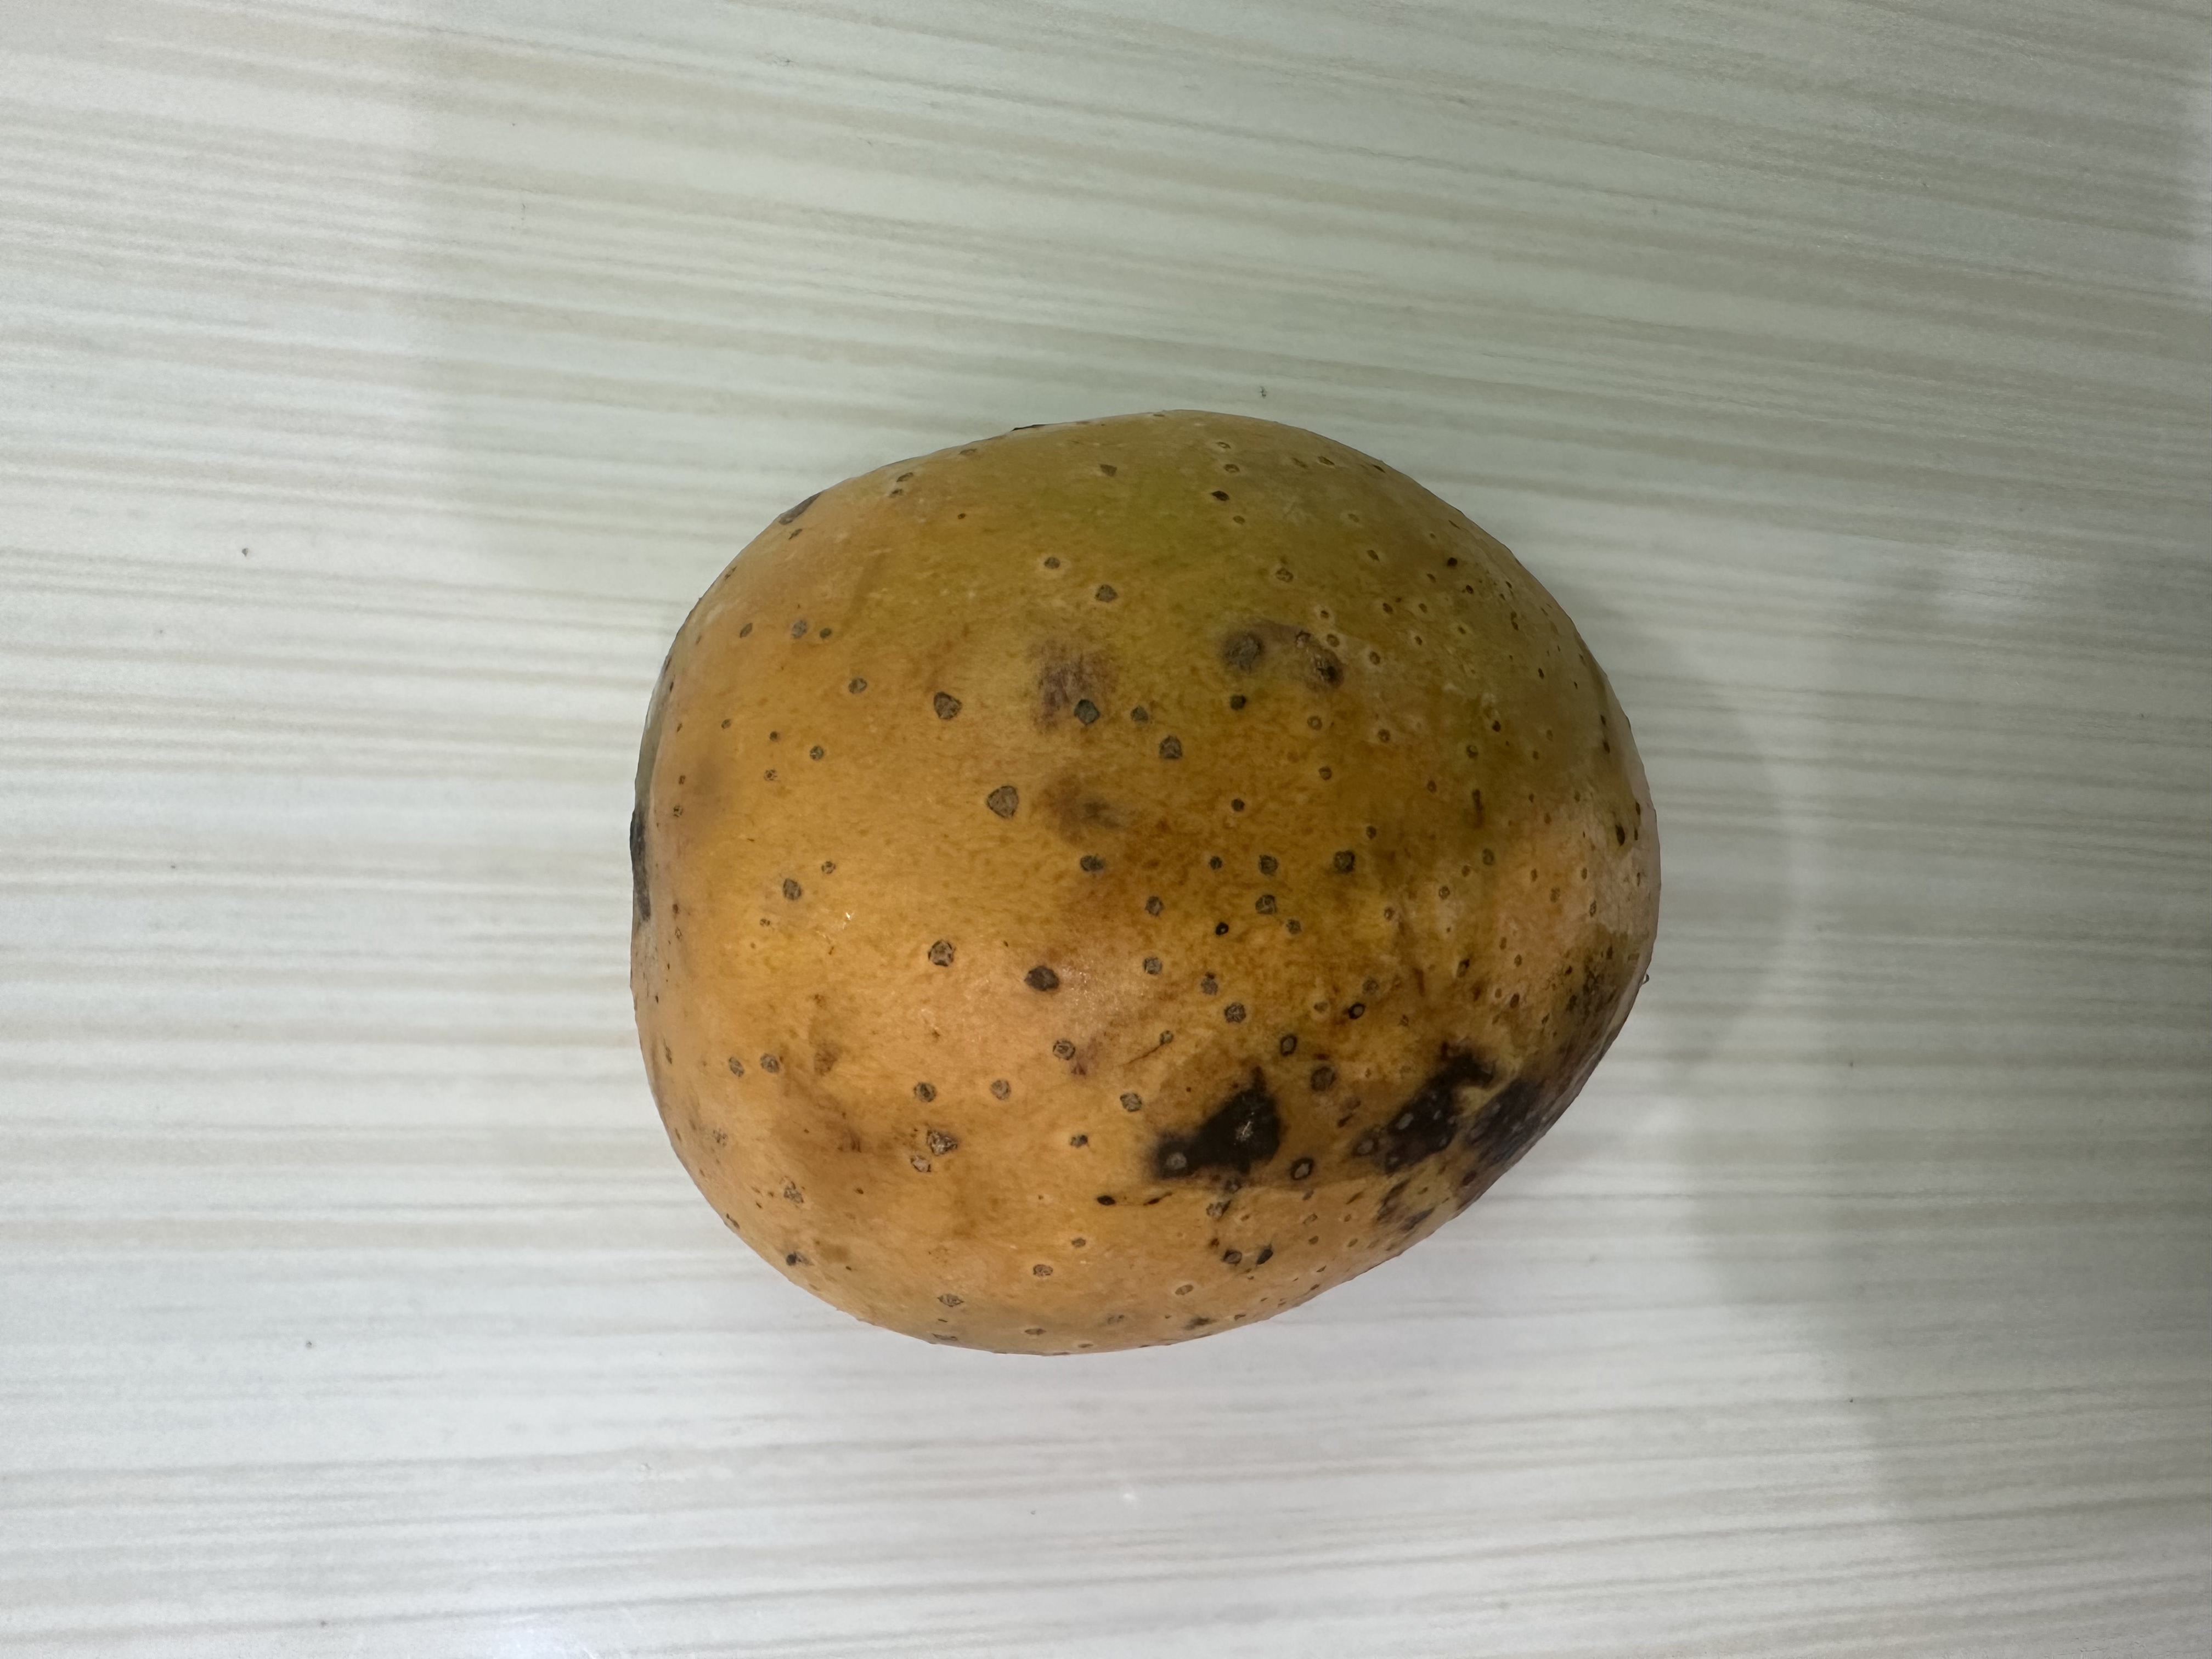
Mango variety: Langra